American Waltham Watch Company Historic District

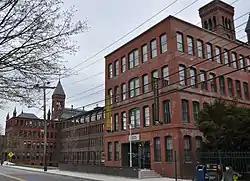

The American Waltham Watch Company Historic District encompasses the former factory of the Waltham Watch Company, the leading American watch manufacturer of the 19th century and the city's largest employer. Located on Crescent Street and the banks of the Charles River, the surviving elements of its manufacturing facility date from the 1870s to the 1910s, and include particularly fine industrial Romanesque architecture. The buildings have been converted to a variety of commercial, industrial and residential uses since they ceased being used for watchmaking in the 1950s. The complex was listed on the National Register of Historic Places in 1989.